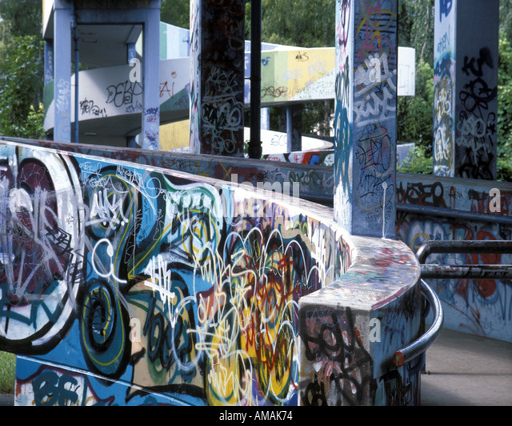
german city a pedestrian bridge covered in graffiti